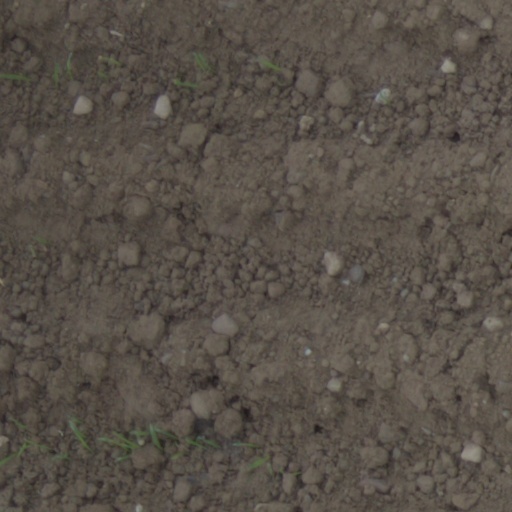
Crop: wheat